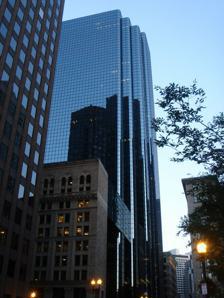
Building: Exchange Place (Boston)
Country: United States of America
Year built: 1985
Skyscraper in Boston Exchange Place Exchange Place at dusk General information Type Office Location 53 State Street, Boston, Massachusetts Coordinates 42°21′30″N 71°03′23″W / 42.35832°N 71.05645°W / 42.35832; -71.05645 Completed 1984 Height Roof 510 ft (160 m) Technical details Floor count 40 Floor area 1,121,599 sq ft (104,200.0 m 2 ) Lifts/elevators 24 Design and construction Architect(s) WZMH Architects Developer Brookfield Properties References Exchange Place is a modern skyscraper located at the block of 43–53 State Street or 1 Exchange Place, between Congress and Kilby Streets, in the Financial District of Boston, Massachusetts .  Built in 1981–1985, it is tied for Boston's 17th tallest building , standing 510 feet (155 m) tall, and containing 40 floors. The glass tower portion rises out of a previous building, the 12-story Boston Stock Exchange, built in 1889–1891 and designed by Peabody and Stearns .  The intent was to demolish the older building in order to construct the skyscraper, but preservationists succeeded in rescuing a portion of the Stock Exchange's facade. Brookfield Office Properties , which had previously purchased the building from Harold Theran in 2006, sold Exchange Place to UBS Realty Investors LLC in 2011. It is home to the Boston Consulting Group , advertising agency Hill Holliday , marketing agency Optaros , software company Acquia, Hachette Book Group , the Macquarie Group , The Blackstone Group , and AllianceBernstein . In June 2017, The Boston Globe moved into Exchange Place from its longtime headquarters on Morrissey Boulevard in Dorchester, Boston . The original Exchange Building was designated a Boston Landmark by the Boston Landmarks Commission in 1980. The building is inter-connected by Metro-Boston's district heating system helping it also achieve LEED Platinum and Energy Star Certification for energy conservation . An Amalgamated Bank branch is at street level, with ATMs located at the intersection of Congress Street and State Street . Accessibility and transportation Stair and elevator access to the Boston subway on the Congress Street side. Close to the southwestern corner of the building near the junction of Congress Street with Exchange Place, the building sits directly atop the State Street MBTA station , featuring direct access to the Blue -Line Wonderland-bound platform and by extension the Orange Line. Bus connections At the main entrance on Congress Street a number of MBTA bus routes stop adjacent to the building and entrance to State street station. These include local routes to Charlestown , and North Station . 4 : North Station –Tide Street (Northbound only) 92 : Sullivan Square station –Downtown via Main Street 93 : Sullivan Square station–Downtown via Bunker Hill Street See also List of tallest buildings in Boston References